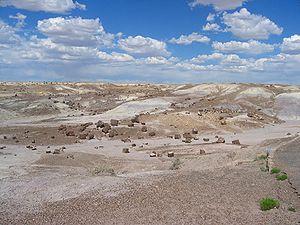
Photo de bois petrified en parc national de forêt petrified, Arizona, Etats-Unis. Español: Foto de la madera aterrorizada en el parque nacional del bosque aterrorizado, Arizona, los E.E.U.U..